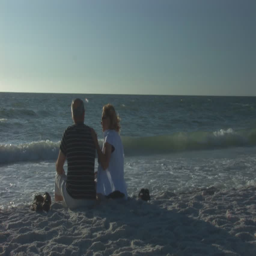
senior couple sitting at the beach , pointing and kissing - wide